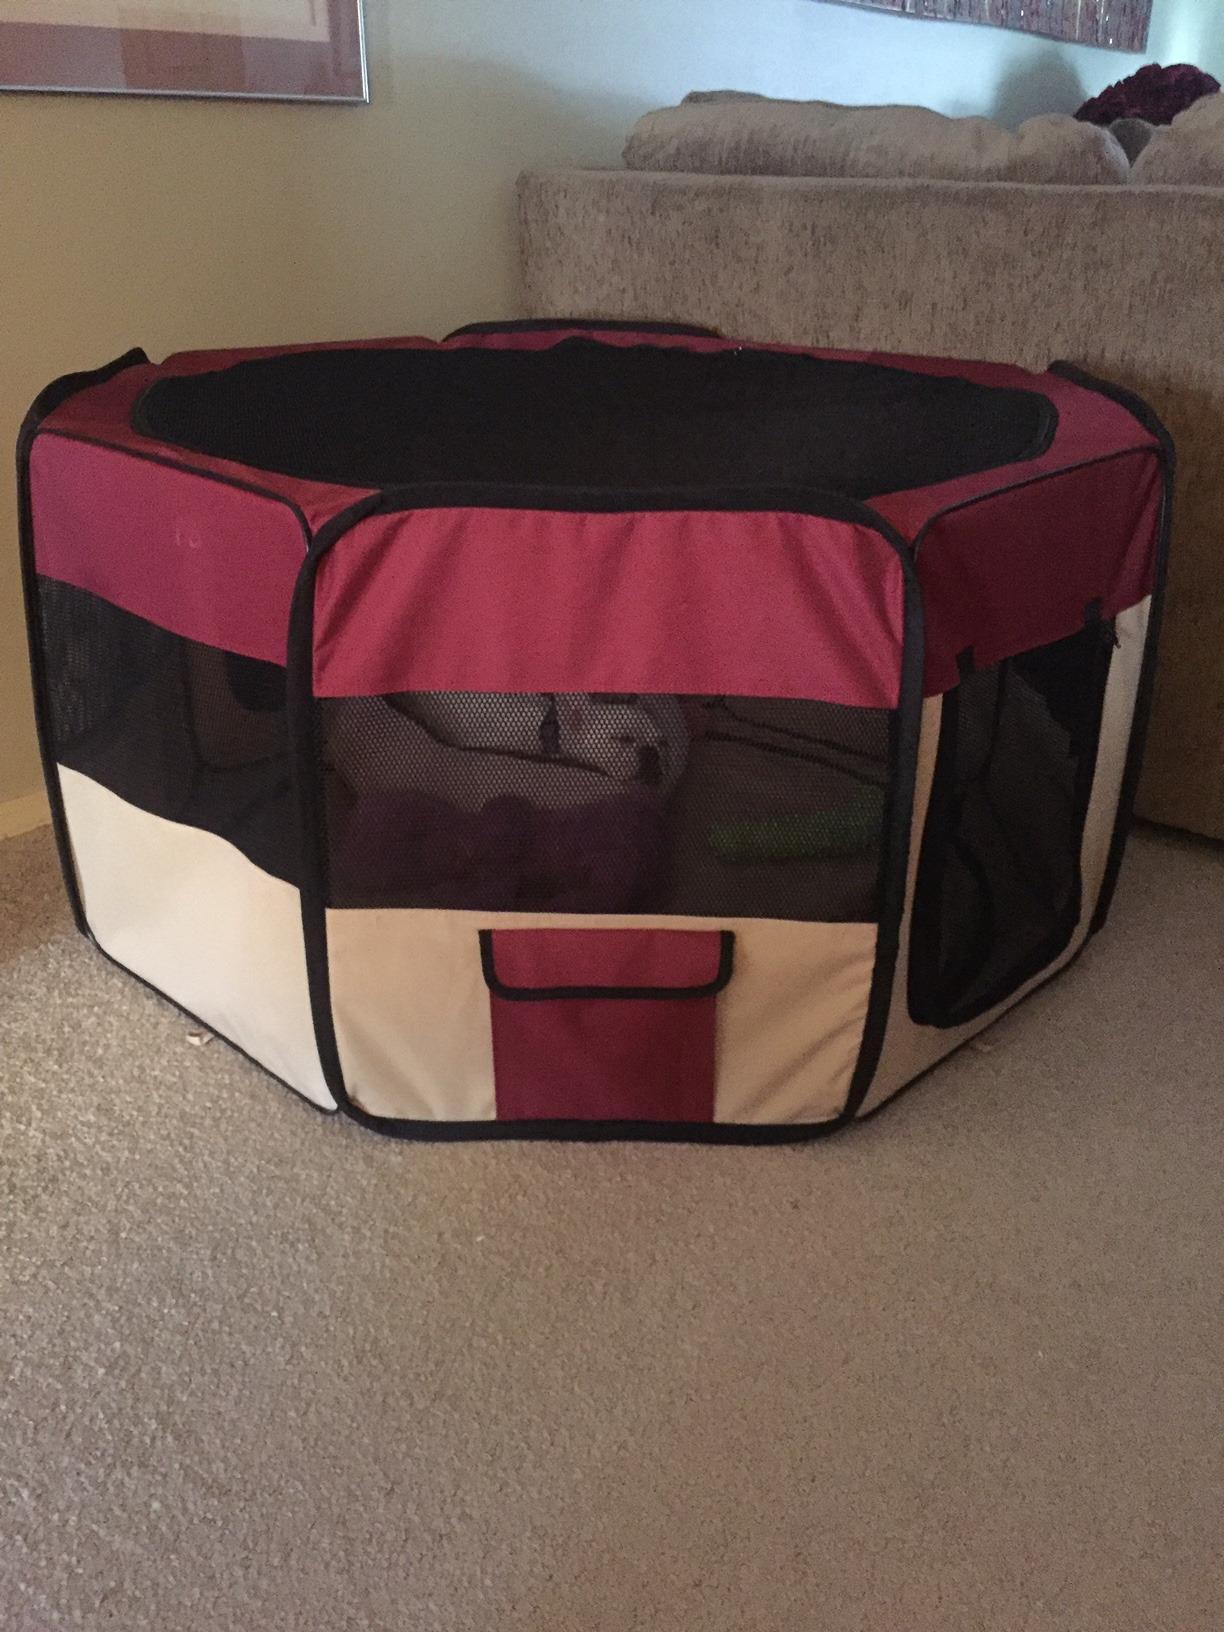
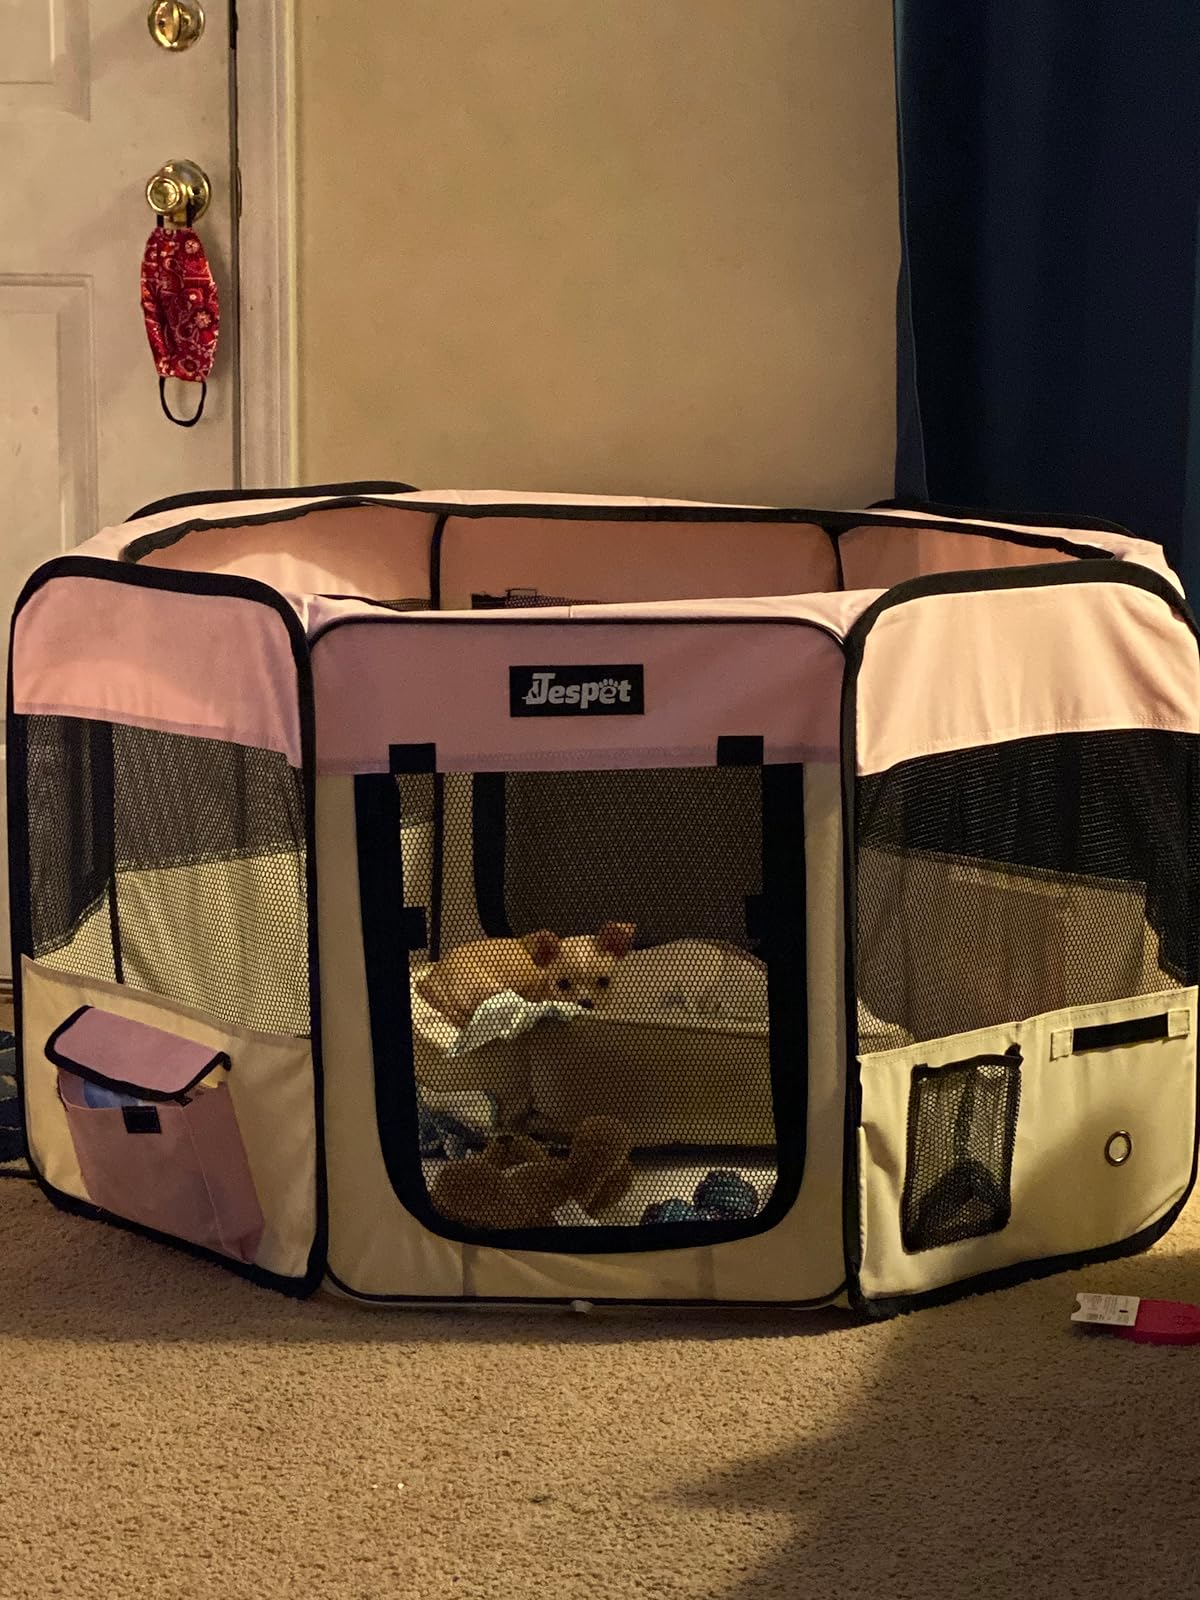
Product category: items_kennel
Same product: no